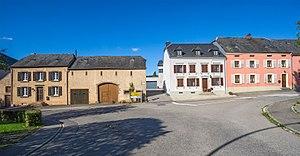
Pratz est une section de la commune luxembourgeoise de Préizerdaul située dans le canton de Redange.